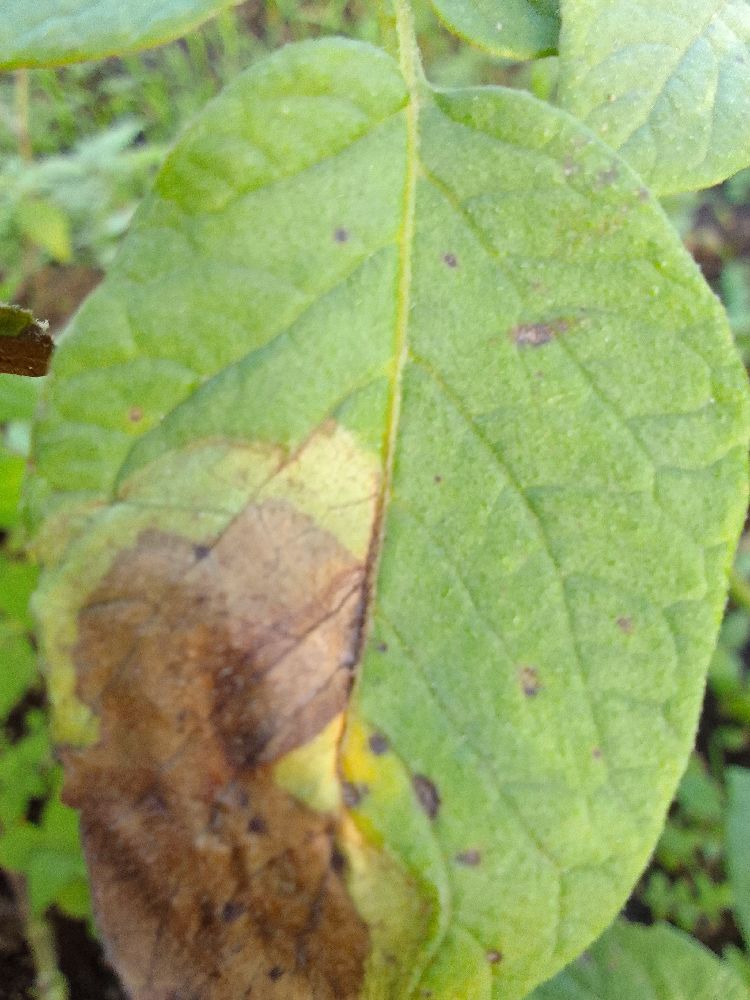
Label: Late blight